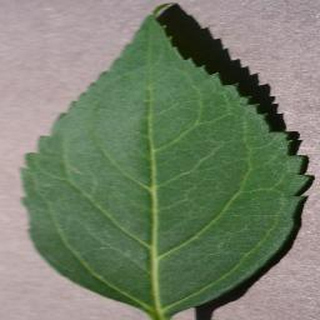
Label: healthy_cherry